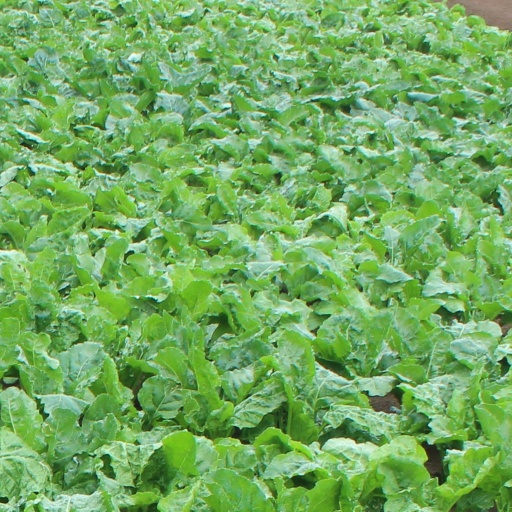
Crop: sugar beet